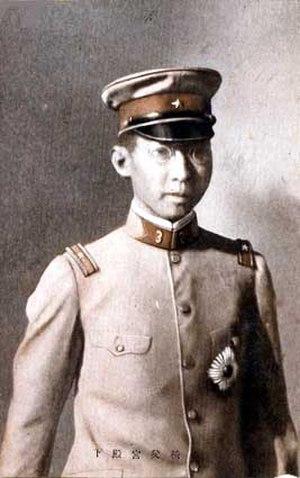
Le prince Yasuhito du Japon, prince Chichibu, GCVO, est le second fils de l'empereur Taisho et de l'impératrice Teimei, un des cadets de l'empereur Showa et l'aîné des princes Nobuhito Takamatsu et Takahito Mikasa.